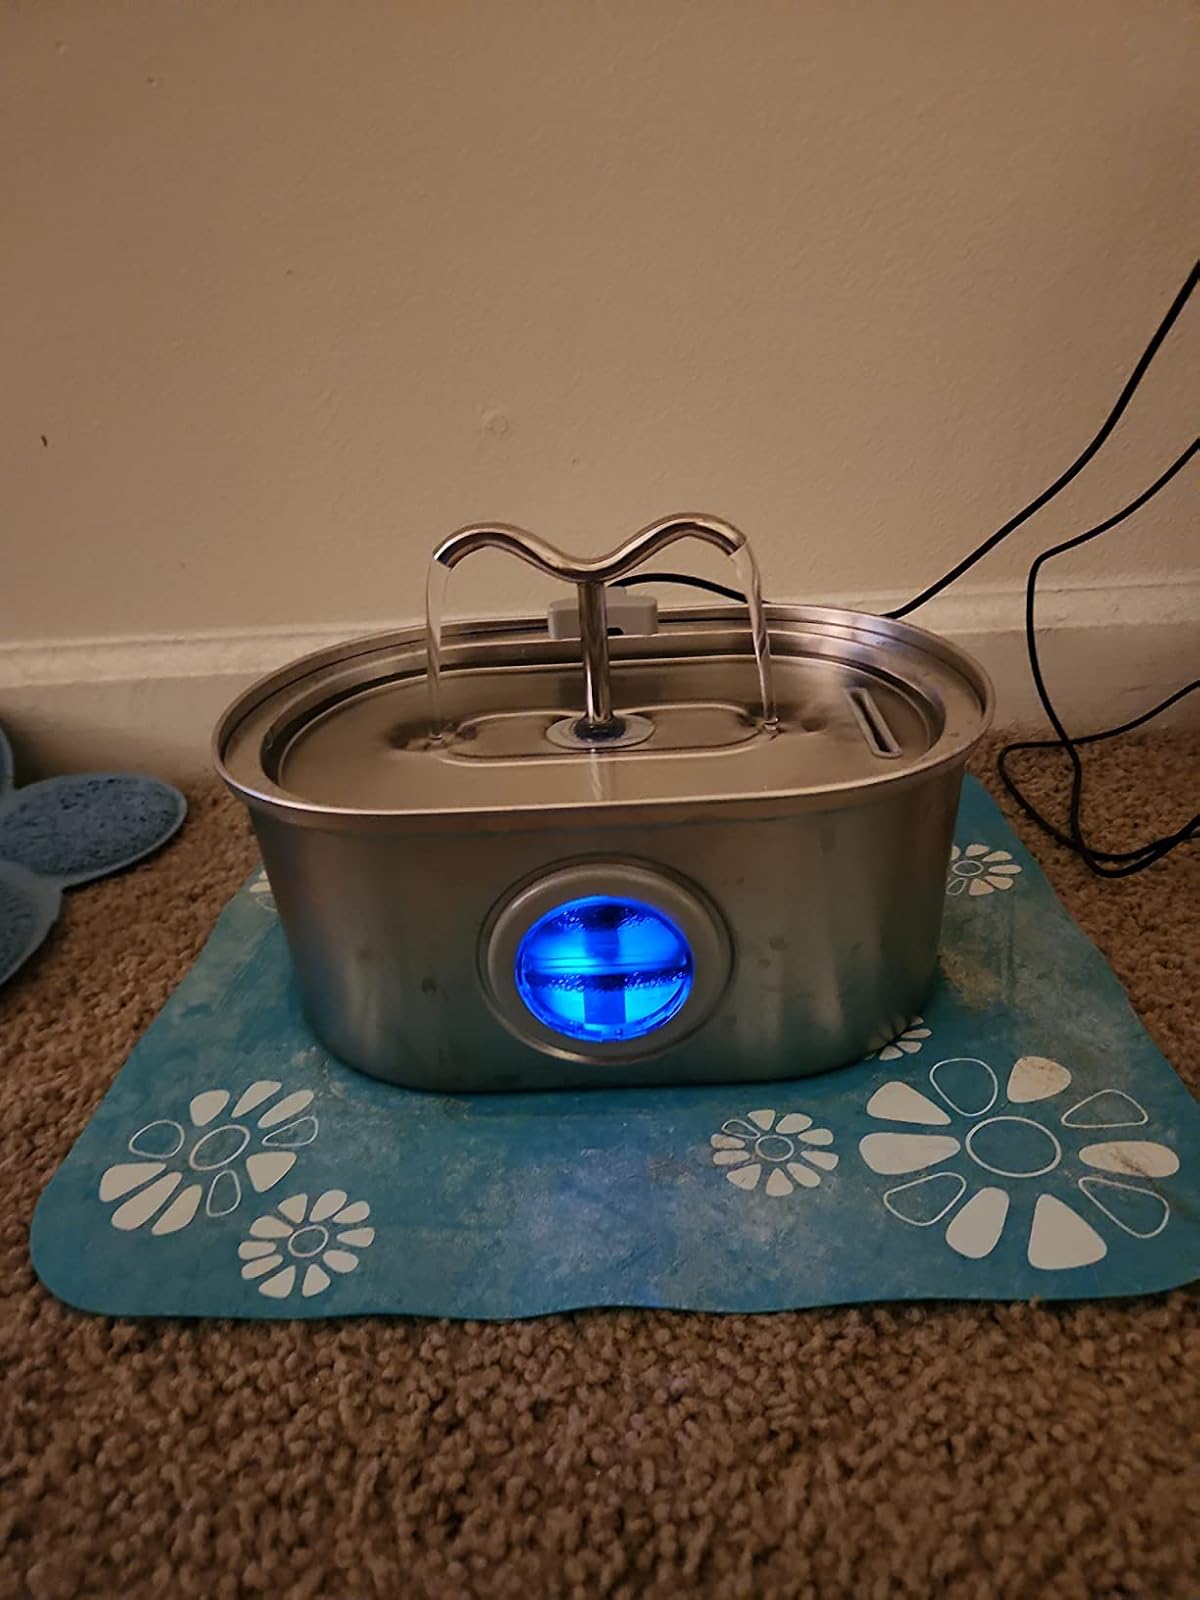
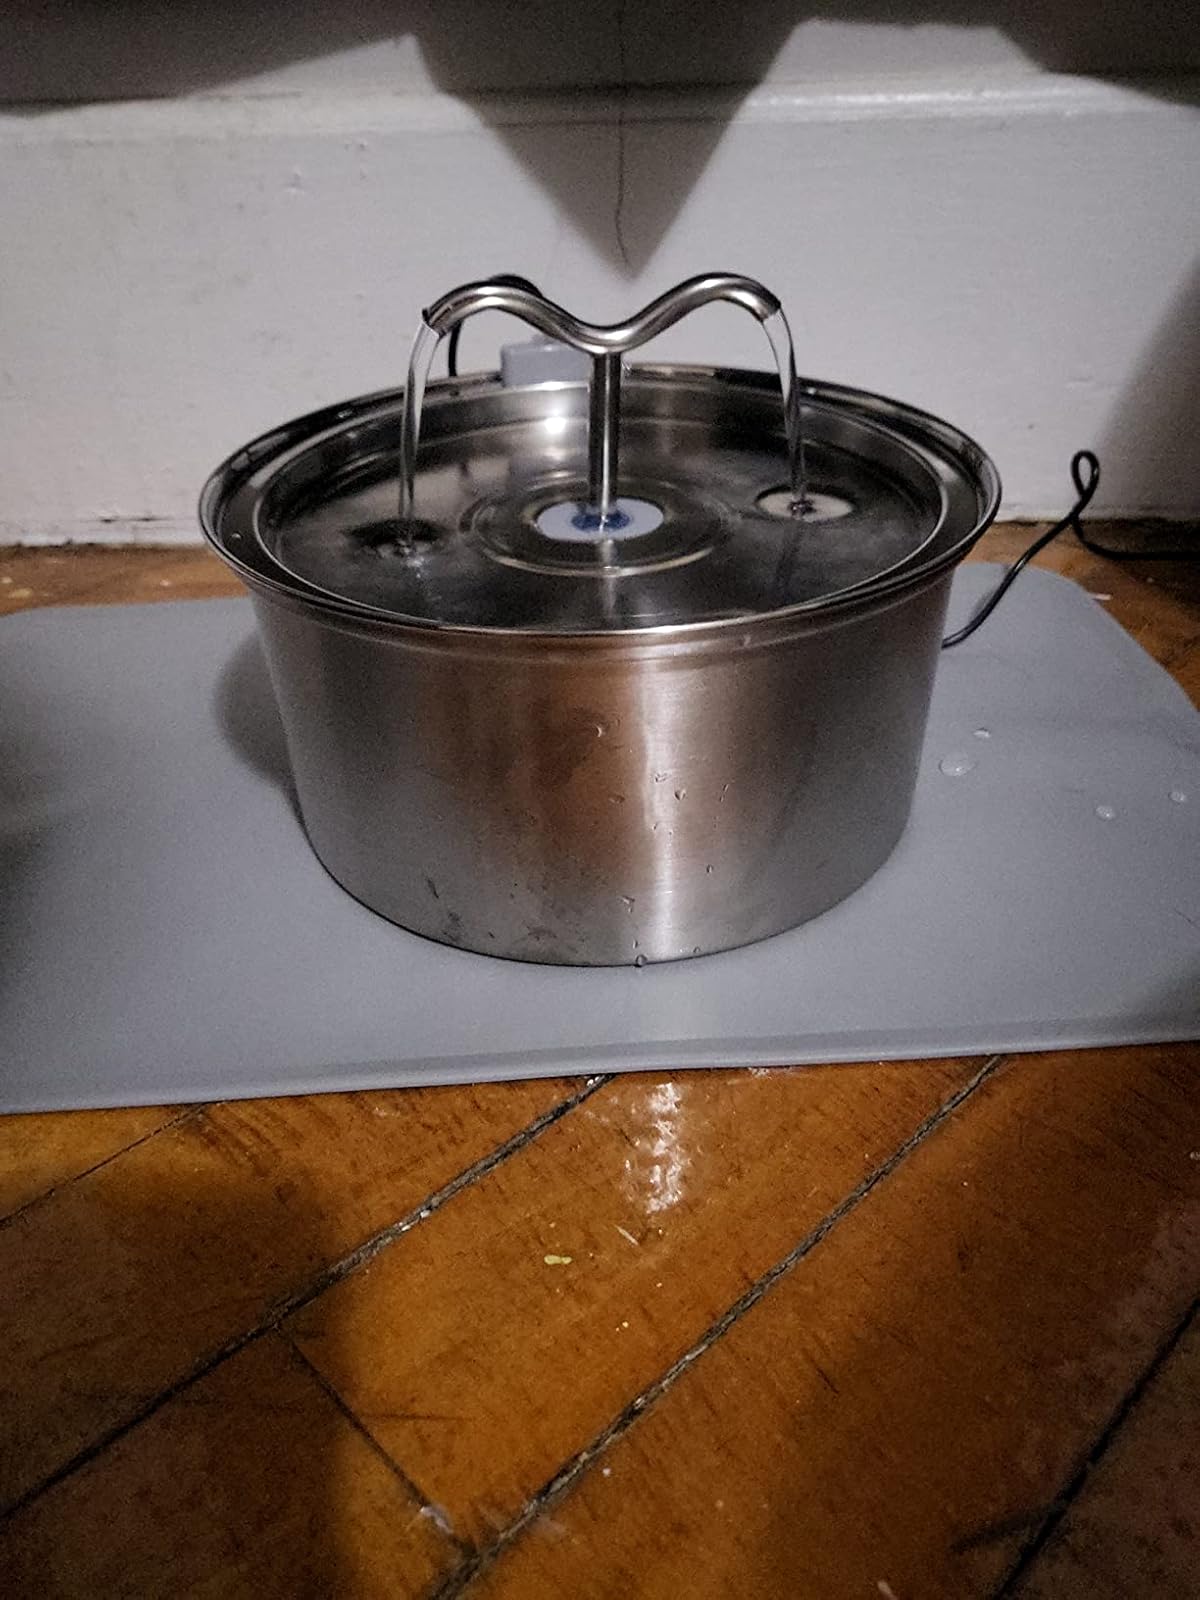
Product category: items_bowl
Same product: no